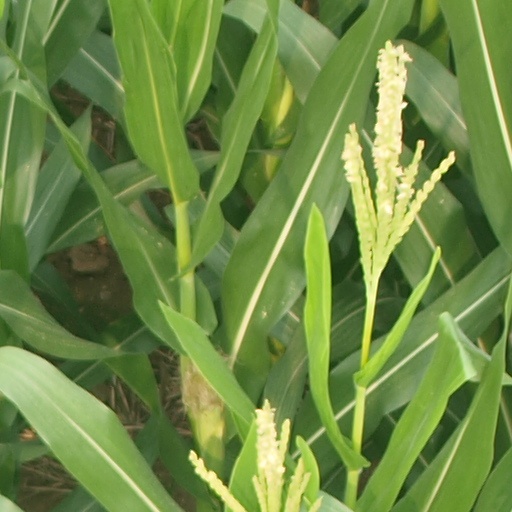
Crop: maize; corn